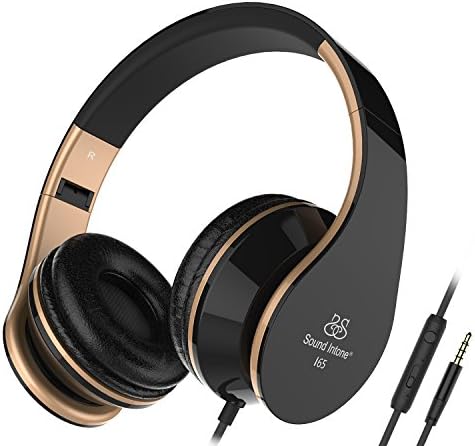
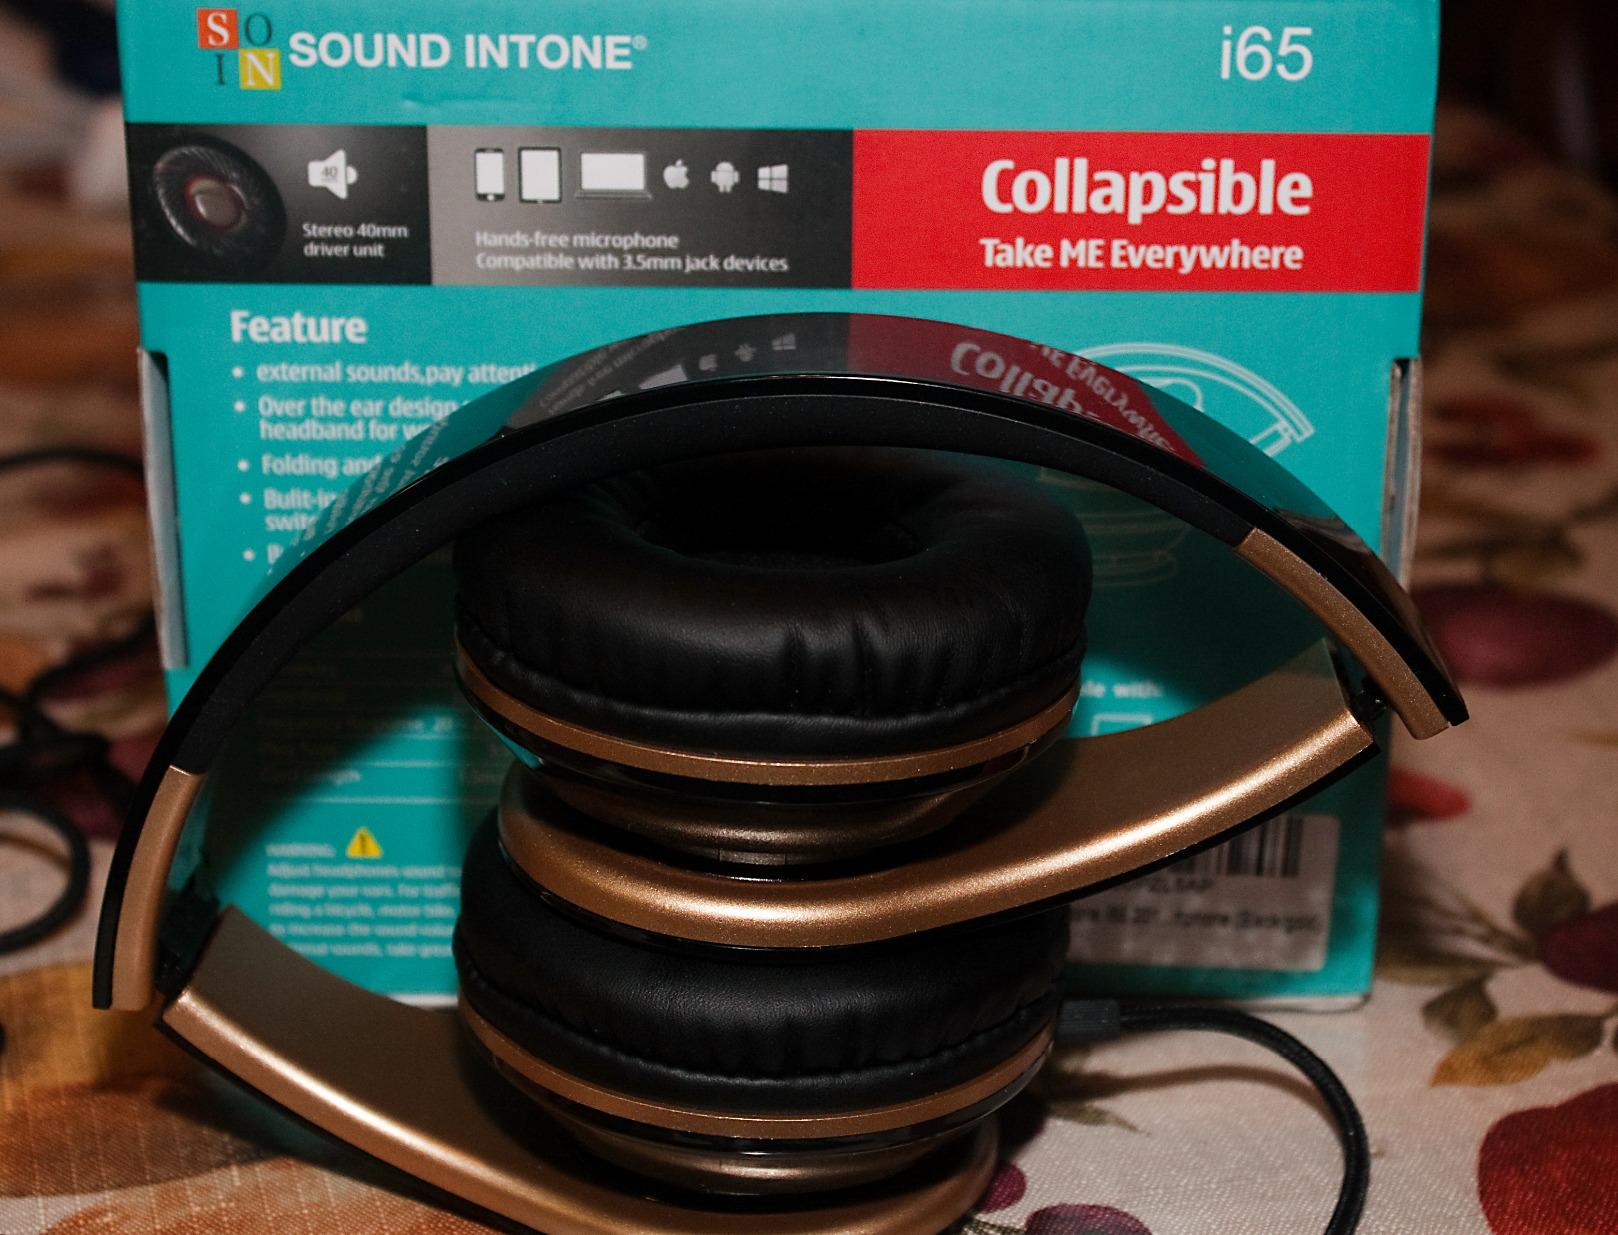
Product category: headphones
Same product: yes